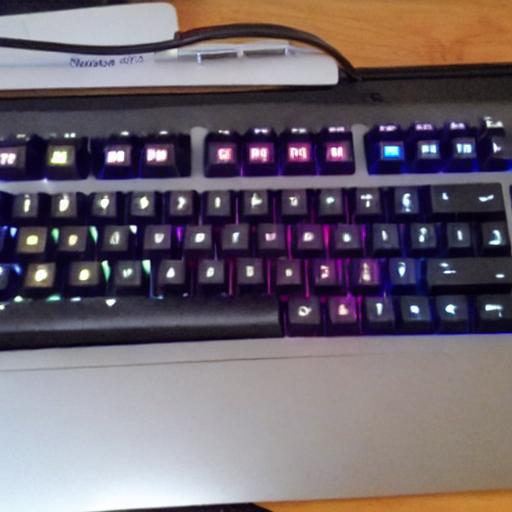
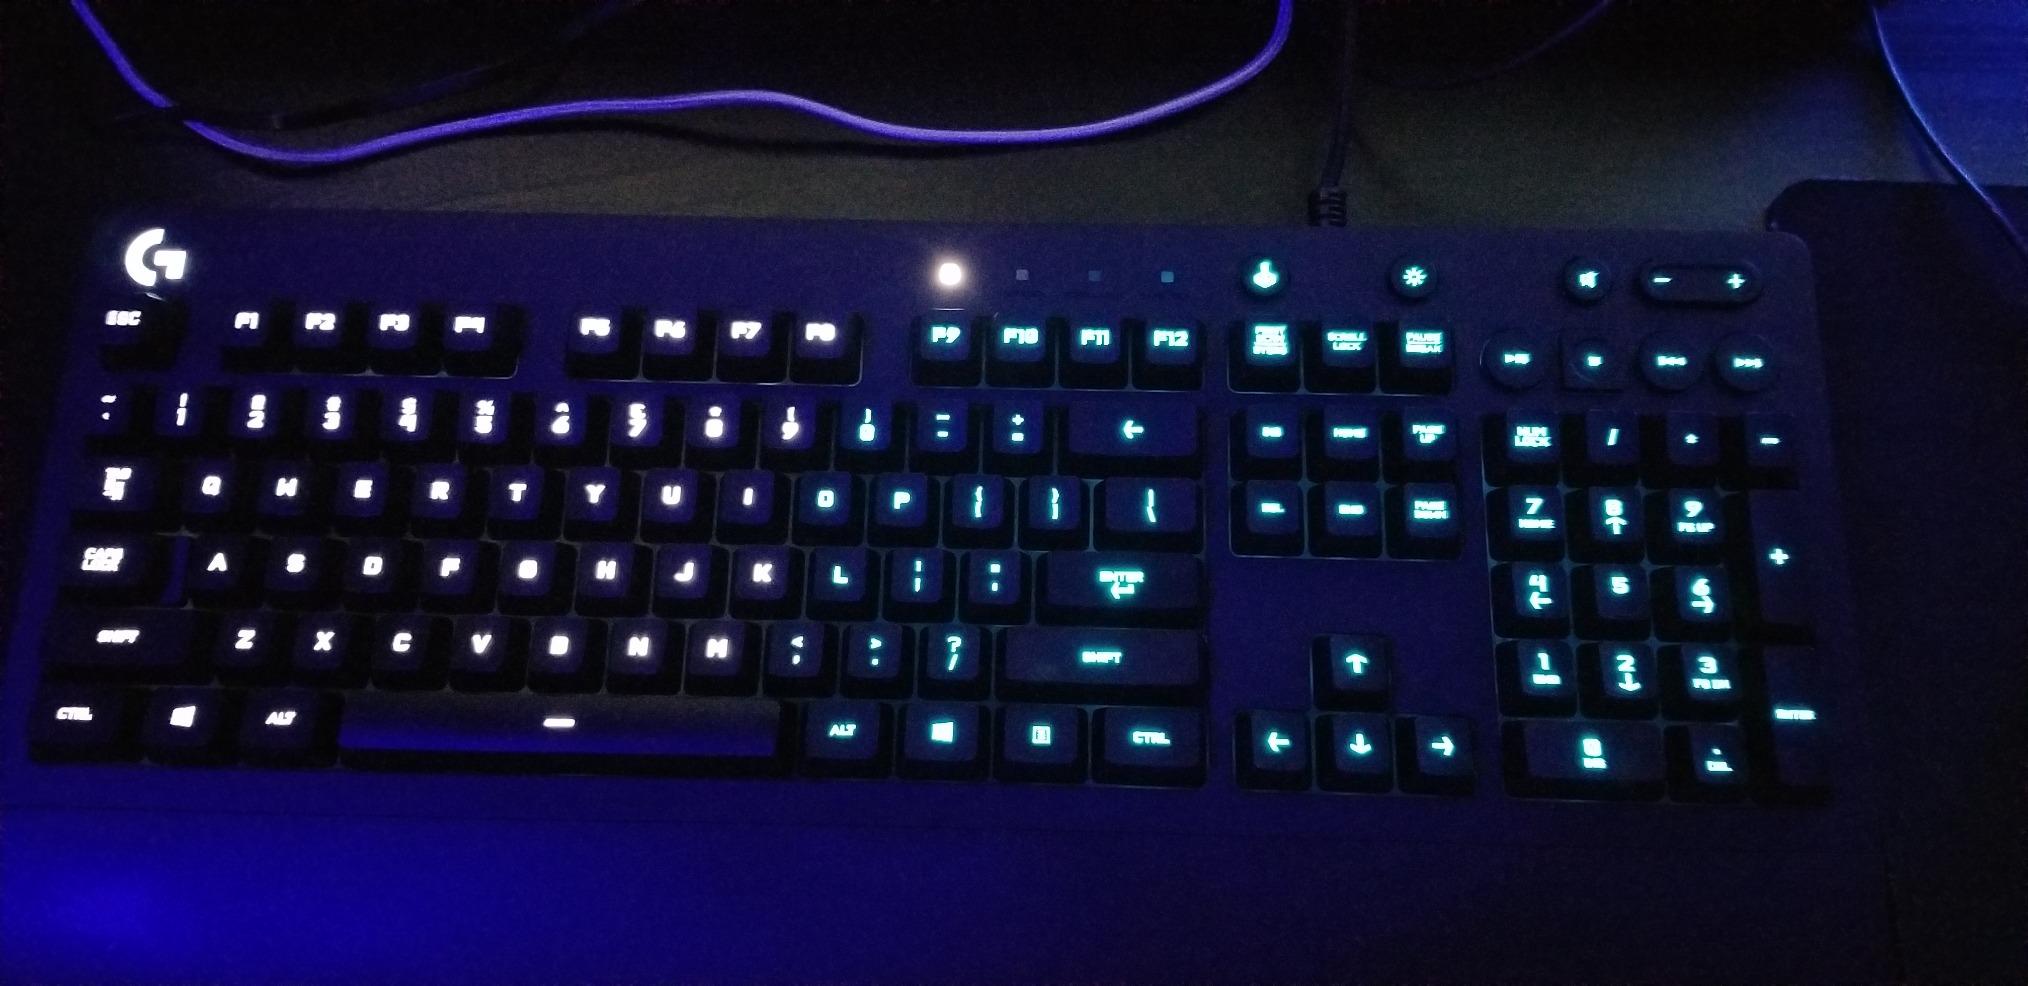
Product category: keyboard
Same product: no